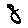
Label: 8